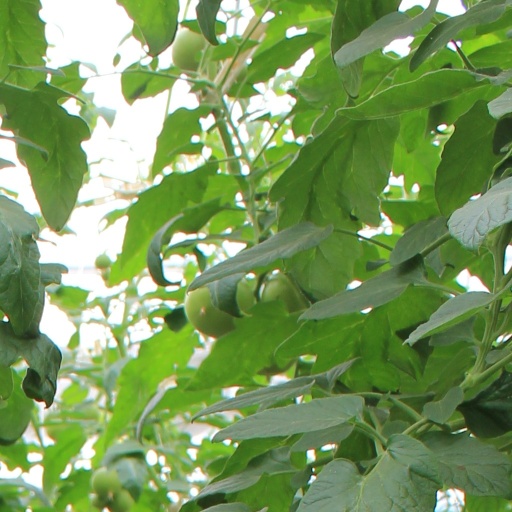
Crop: tomato